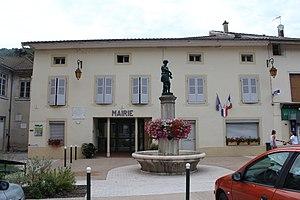
Mairie de Cerdon, Ain.
Cerdon est une commune française, située dans le département de l'Ain en région Auvergne-Rhône-Alpes.